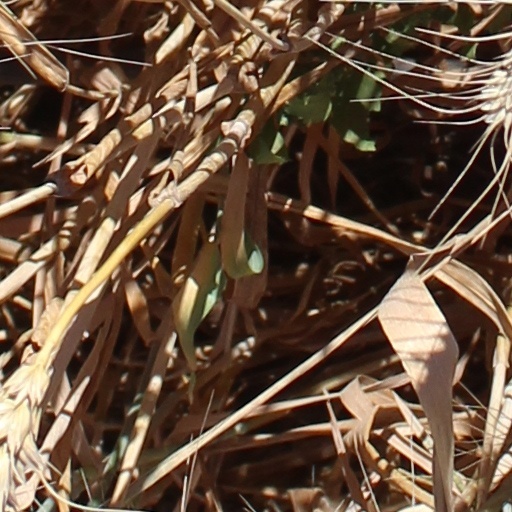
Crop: wheat